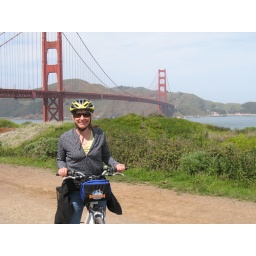
On out bike ride over the Golden Gate bridge